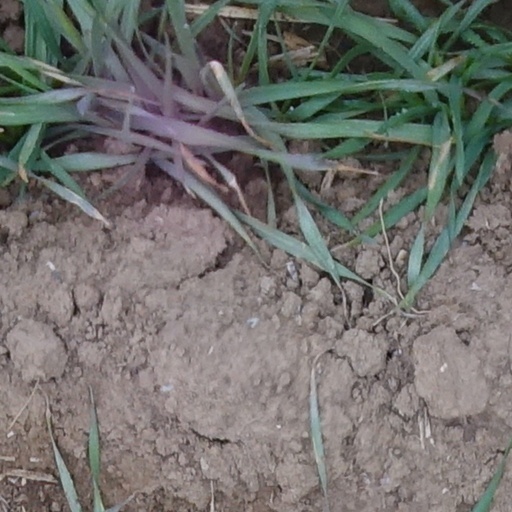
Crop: wheat